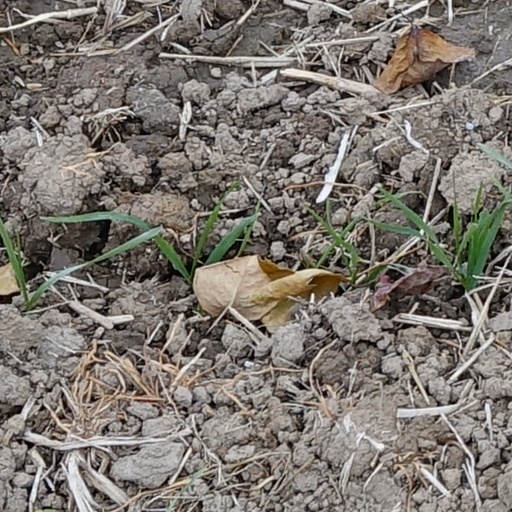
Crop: wheat